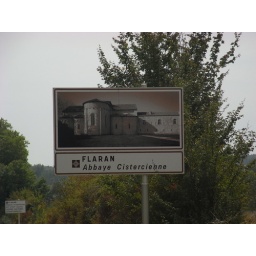
You can't tell, but this road sign was painted in such a way that it looked 3d.